2009 Kansas City Chiefs season

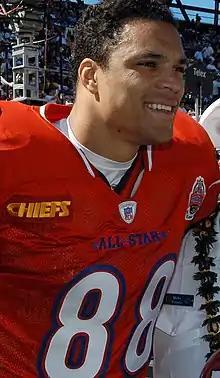
After several trade attempts in the previous year, Tony Gonzalez was traded to Atlanta in April.

In February, the Chiefs released linebacker Donnie Edwards, quarterback Damon Huard, tight end Michael Merritt, and cornerback Patrick Surtain. In March, quarterback Quinn Gray was released. and in April wide receiver Will Franklin, tackle Andrew Carnahan, linebacker Curtis Gatewood, and wide receiver Kevin Robinson were released.